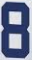
Number: 8